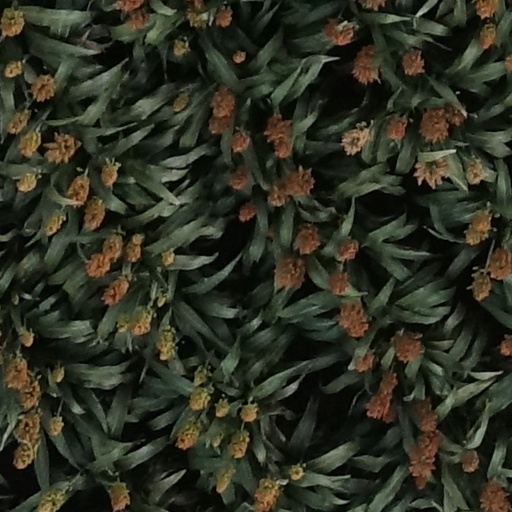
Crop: sorghum